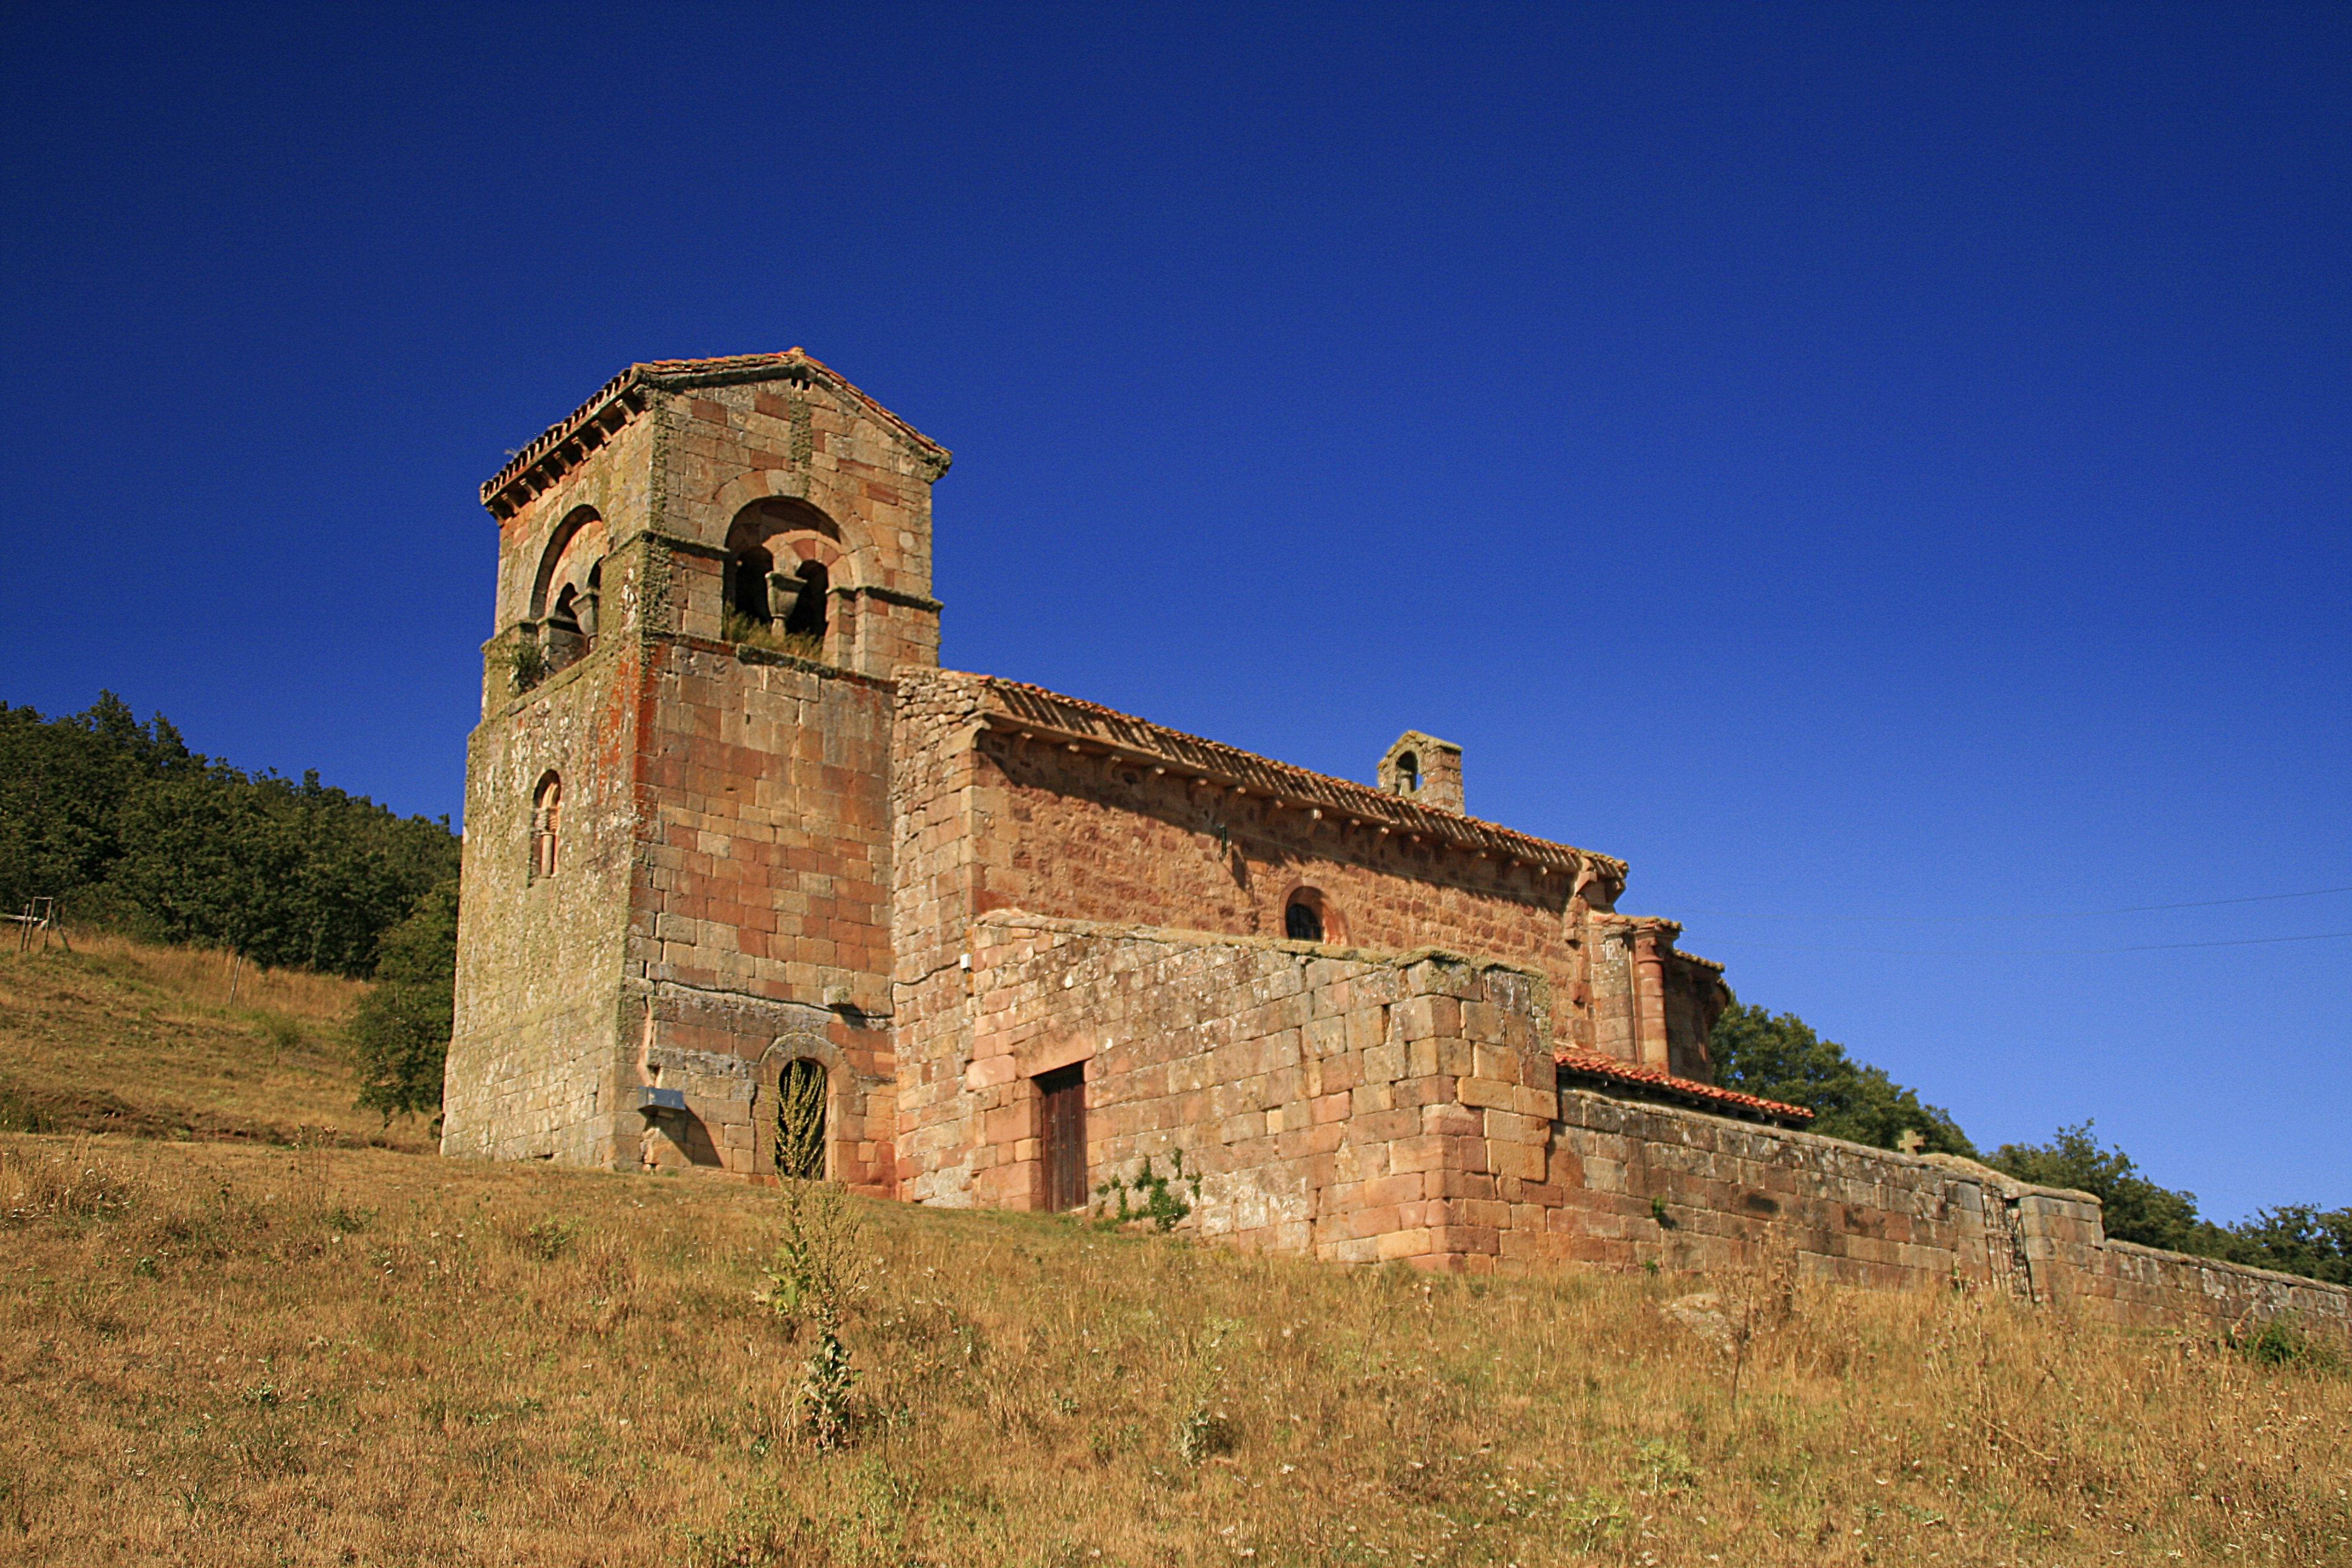
building, chateau, village, castle, church, chapel, fortification, place of worship, ruins, monastery, verano2013, middle ages, rural area, historic site, ancient history, spanish missions in california